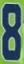
Number: 8